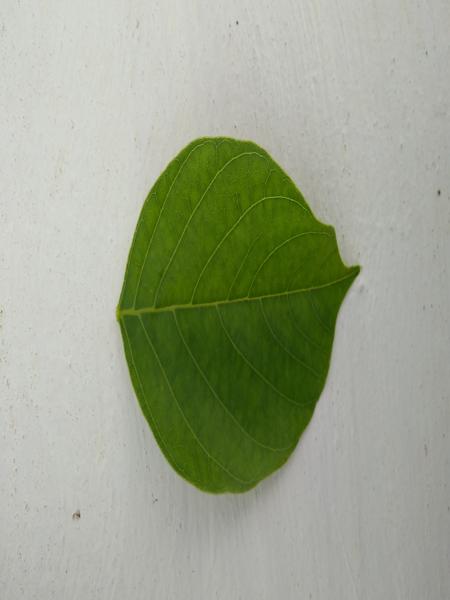
Plant: Honge